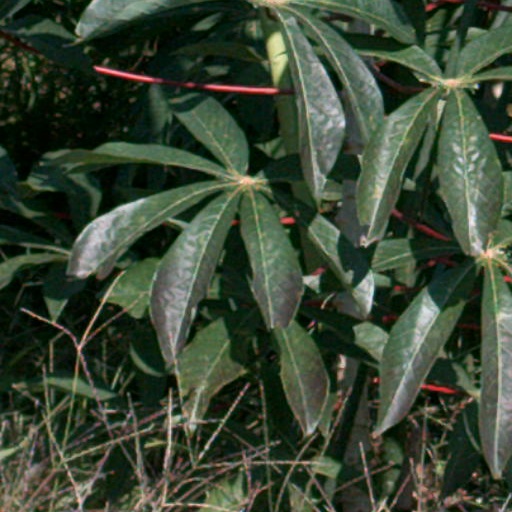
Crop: cassava